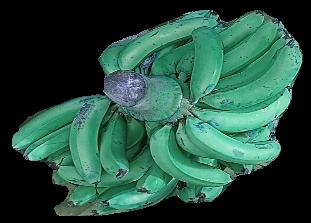
Variety: pachbale
Grade: grade3